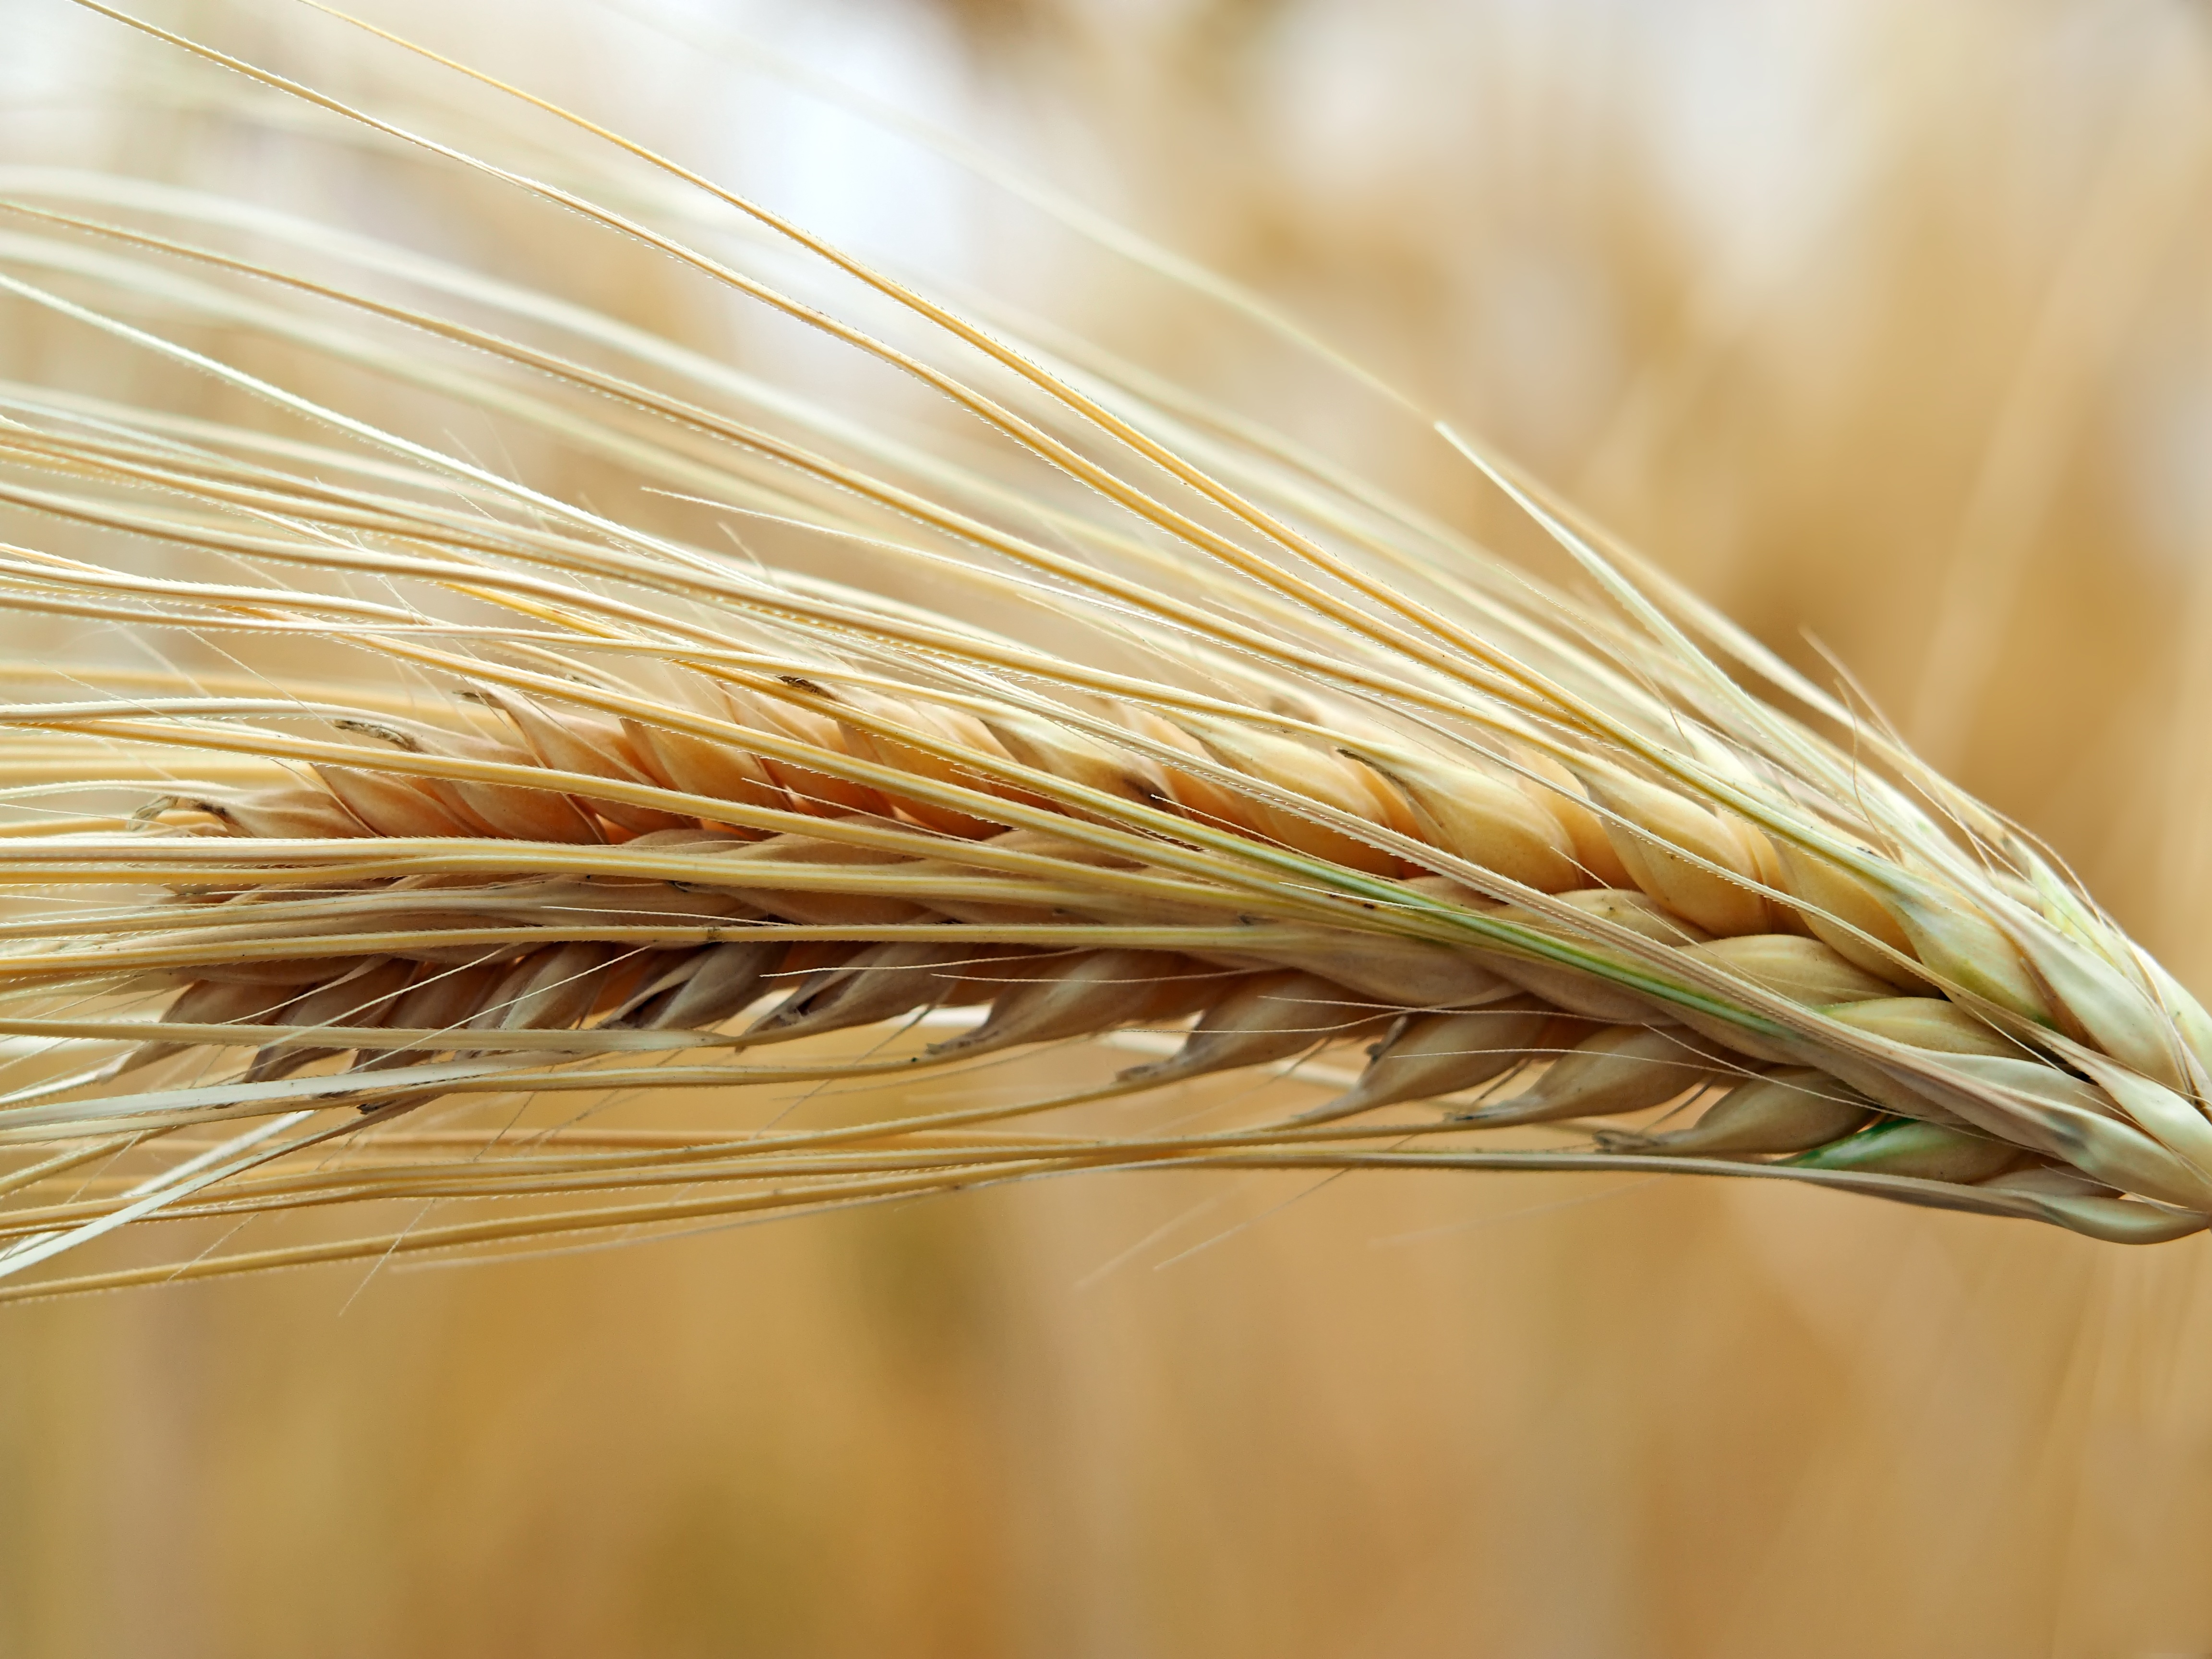
nature, plant, field, barley, wheat, live, food, produce, agriculture, cereal, close up, rye, flowering plant, commodity, emmer, triticale, hordeum, grass family, plant stem, land plant, food grain, einkorn wheat